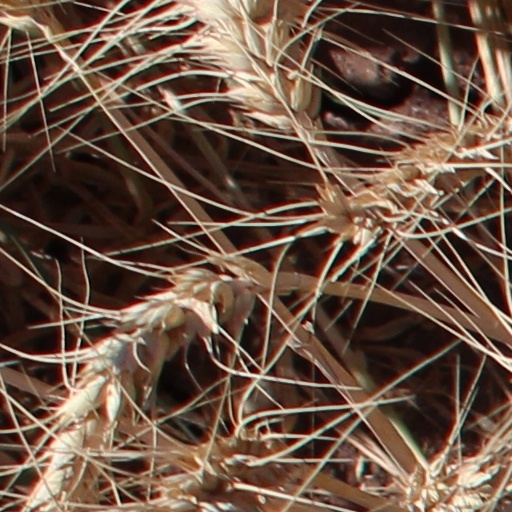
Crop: wheat